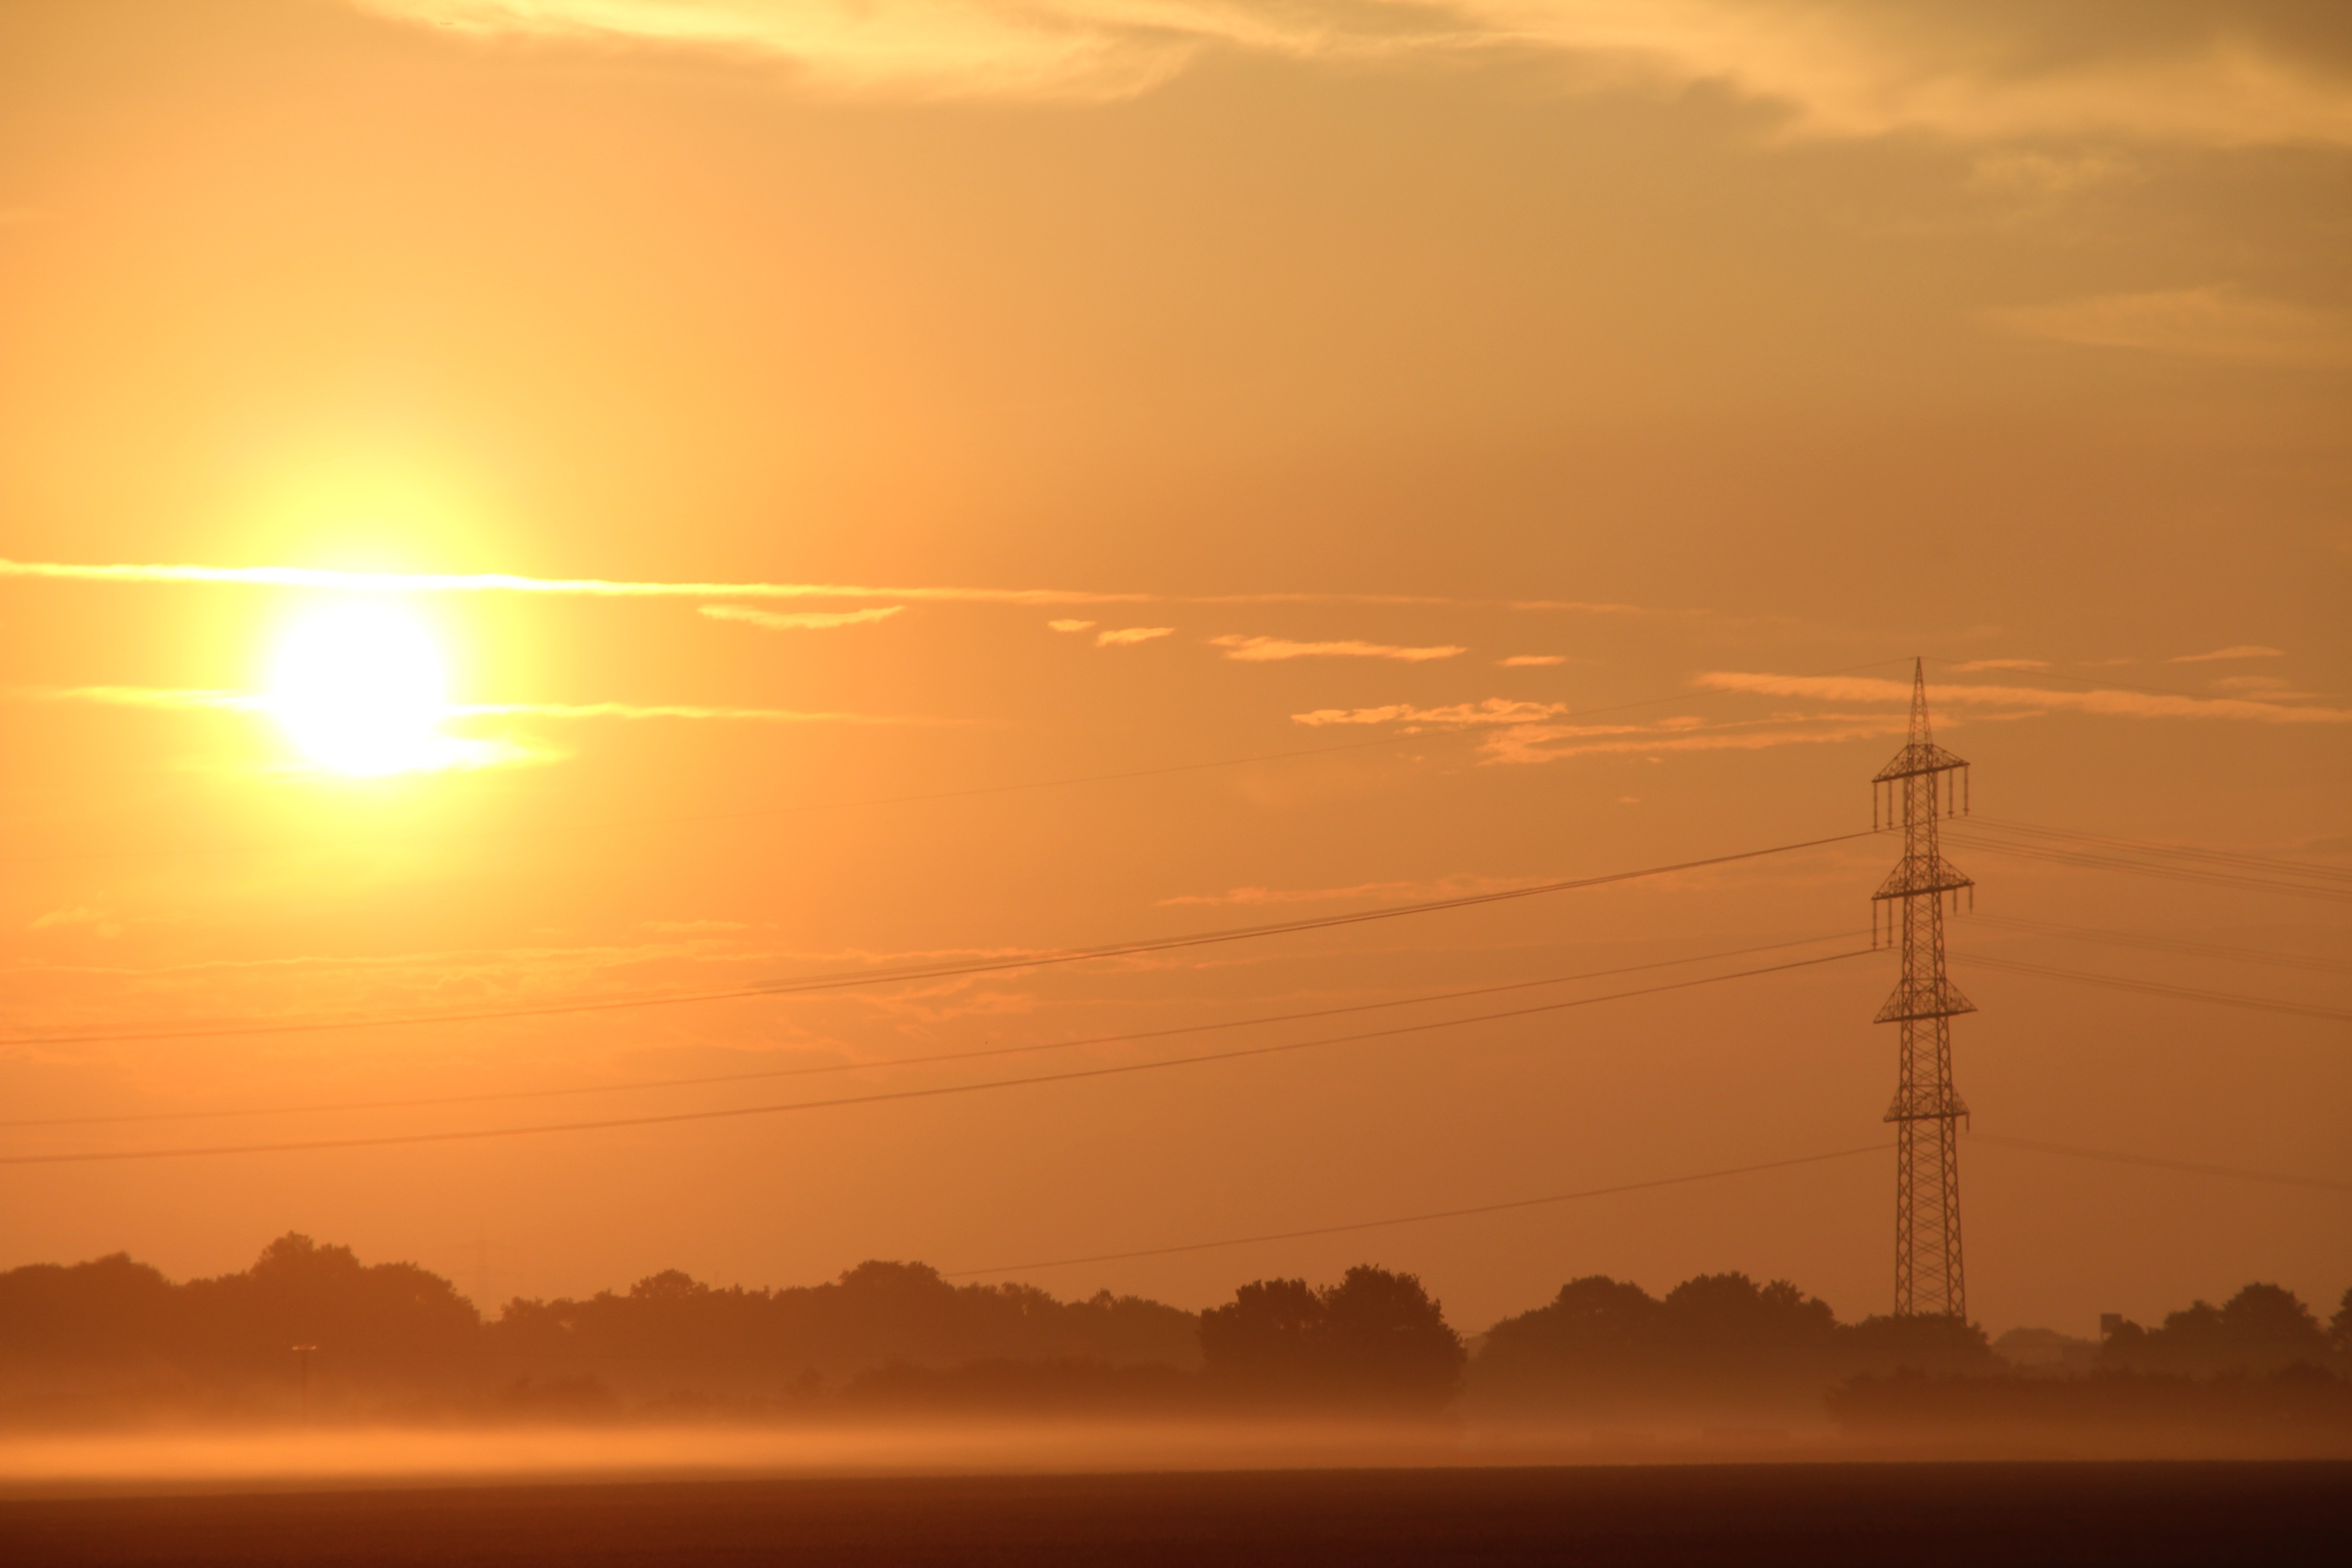
sea, horizon, cloud, sky, sun, fog, sunrise, sunset, field, sunlight, morning, dawn, atmosphere, cable, dusk, evening, orange, haze, energy, skies, clouds, atmospheric, afterglow, strommast, power supply, landline, power lines, morgenrot, atmospheric phenomenon, red sky at morning